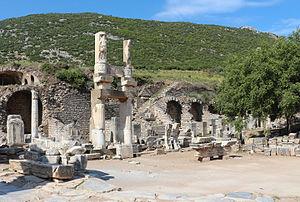
Le temple de Domitien à Éphèse, Turquie
Domitien, né sous le nom de Titus Flavius Domitianus le 24 octobre 51 et mort le 18 septembre 96 à Rome, est empereur romain de 81 jusqu'à sa mort. Il est le troisième et dernier représentant de la dynastie flavienne. À sa mort, il porte le titre de Imperator Caesar Domitianus Augustus Germanicus.
Éphèse est l'une des plus anciennes et plus importantes cités grecques d'Asie Mineure, la première de l'Ionie. Bien que ses vestiges soient situés près de sept kilomètres à l'intérieur des terres, près des villes de Selçuk et Kuşadası dans l'Ouest de l'actuelle Turquie, Éphèse était dans l'Antiquité, et encore à l'époque byzantine, l'un des ports les plus actifs de la mer Égée; il est situé près de l'embouchure du grand fleuve anatolien Caystre. L’Artémision, le grand sanctuaire dédié à Artémis, la déesse tutélaire de la cité, qui comptait parmi les Sept merveilles du monde et auquel Éphèse devait une grande part de sa renommée, était ainsi à l'origine situé sur le rivage. C'est l'œuvre combinée des sédiments charriés par le Caystre, des changements climatiques, et peut-être d'accidents sismiques, qui explique le déplacement progressif de la côte vers l'Ouest, et l'ensablement subséquent des ports de la ville, prélude de leur abandon.